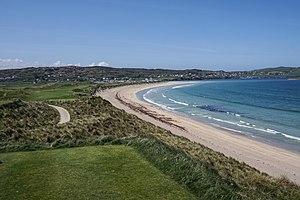
Narin &amp